Finnenloipe Rothenthurm

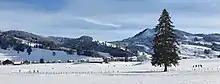
The Finnenloipe with Rothenthurm in the background

The Finnenloipe Rothenthurm is a cross-country skiing trail in the high valley of Rothenthurm, Canton Schwyz in Switzerland. The trail is groomed for both skating and classic style. It begins at Rothenthurm railway station and leads through the Nordic-looking Rothenthurm high moor (hence the name Finnenloipe, English "Finn's cross-country skiing trail"), the largest contiguous high moor area in Switzerland. Several times it passes the Biber, one of the last freely meandering rivers in the Swiss Prealps. The entire circuit is 20 km, but can be shortened to 7, 11 or 15 km. In addition, there is a 3 km long night trail that is illuminated in the evening.